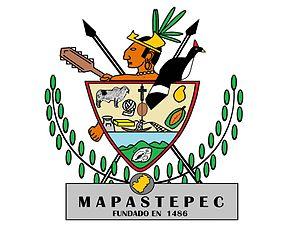
Mapastepec est une municipalité du Chiapas, au Mexique. Elle couvre une superficie de 1 085 ou 1 223,9 km² et compte 47 932 habitants en 2015.